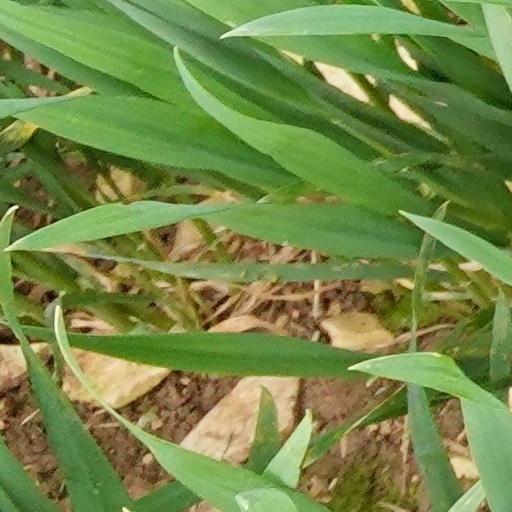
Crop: wheat